God Eater

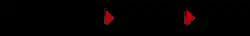

is a series of sci-fi action role-playing video games published by Bandai Namco Entertainment, starting with the titular game released on February 4, 2010 for the PlayStation Portable. The series depicts the desperate battle between humanity and a race of omnivorous monsters in a futuristic post-apocalyptic world. As of February 2019, the franchise has six games (including three revamped games), several manga and light novel adaptations, soundtracks, and an anime adaptation.